Rev. (TV series)

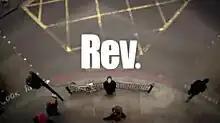

Rev. is a British television sitcom produced by Big Talk Productions. Written by actor Tom Hollander and James Wood, the show premiered on BBC Two on 28 June 2010 and ended on 28 April 2014. The show's working titles were "The City Vicar" and "Handle with Prayer". The series revolves around a Church of England priest, played by Hollander, who becomes the vicar of an inner-city London church after leaving a small rural Suffolk parish.